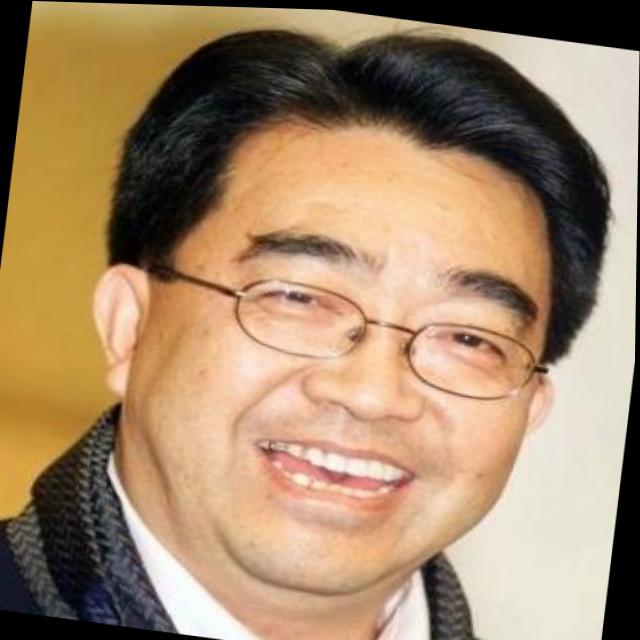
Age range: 45-64